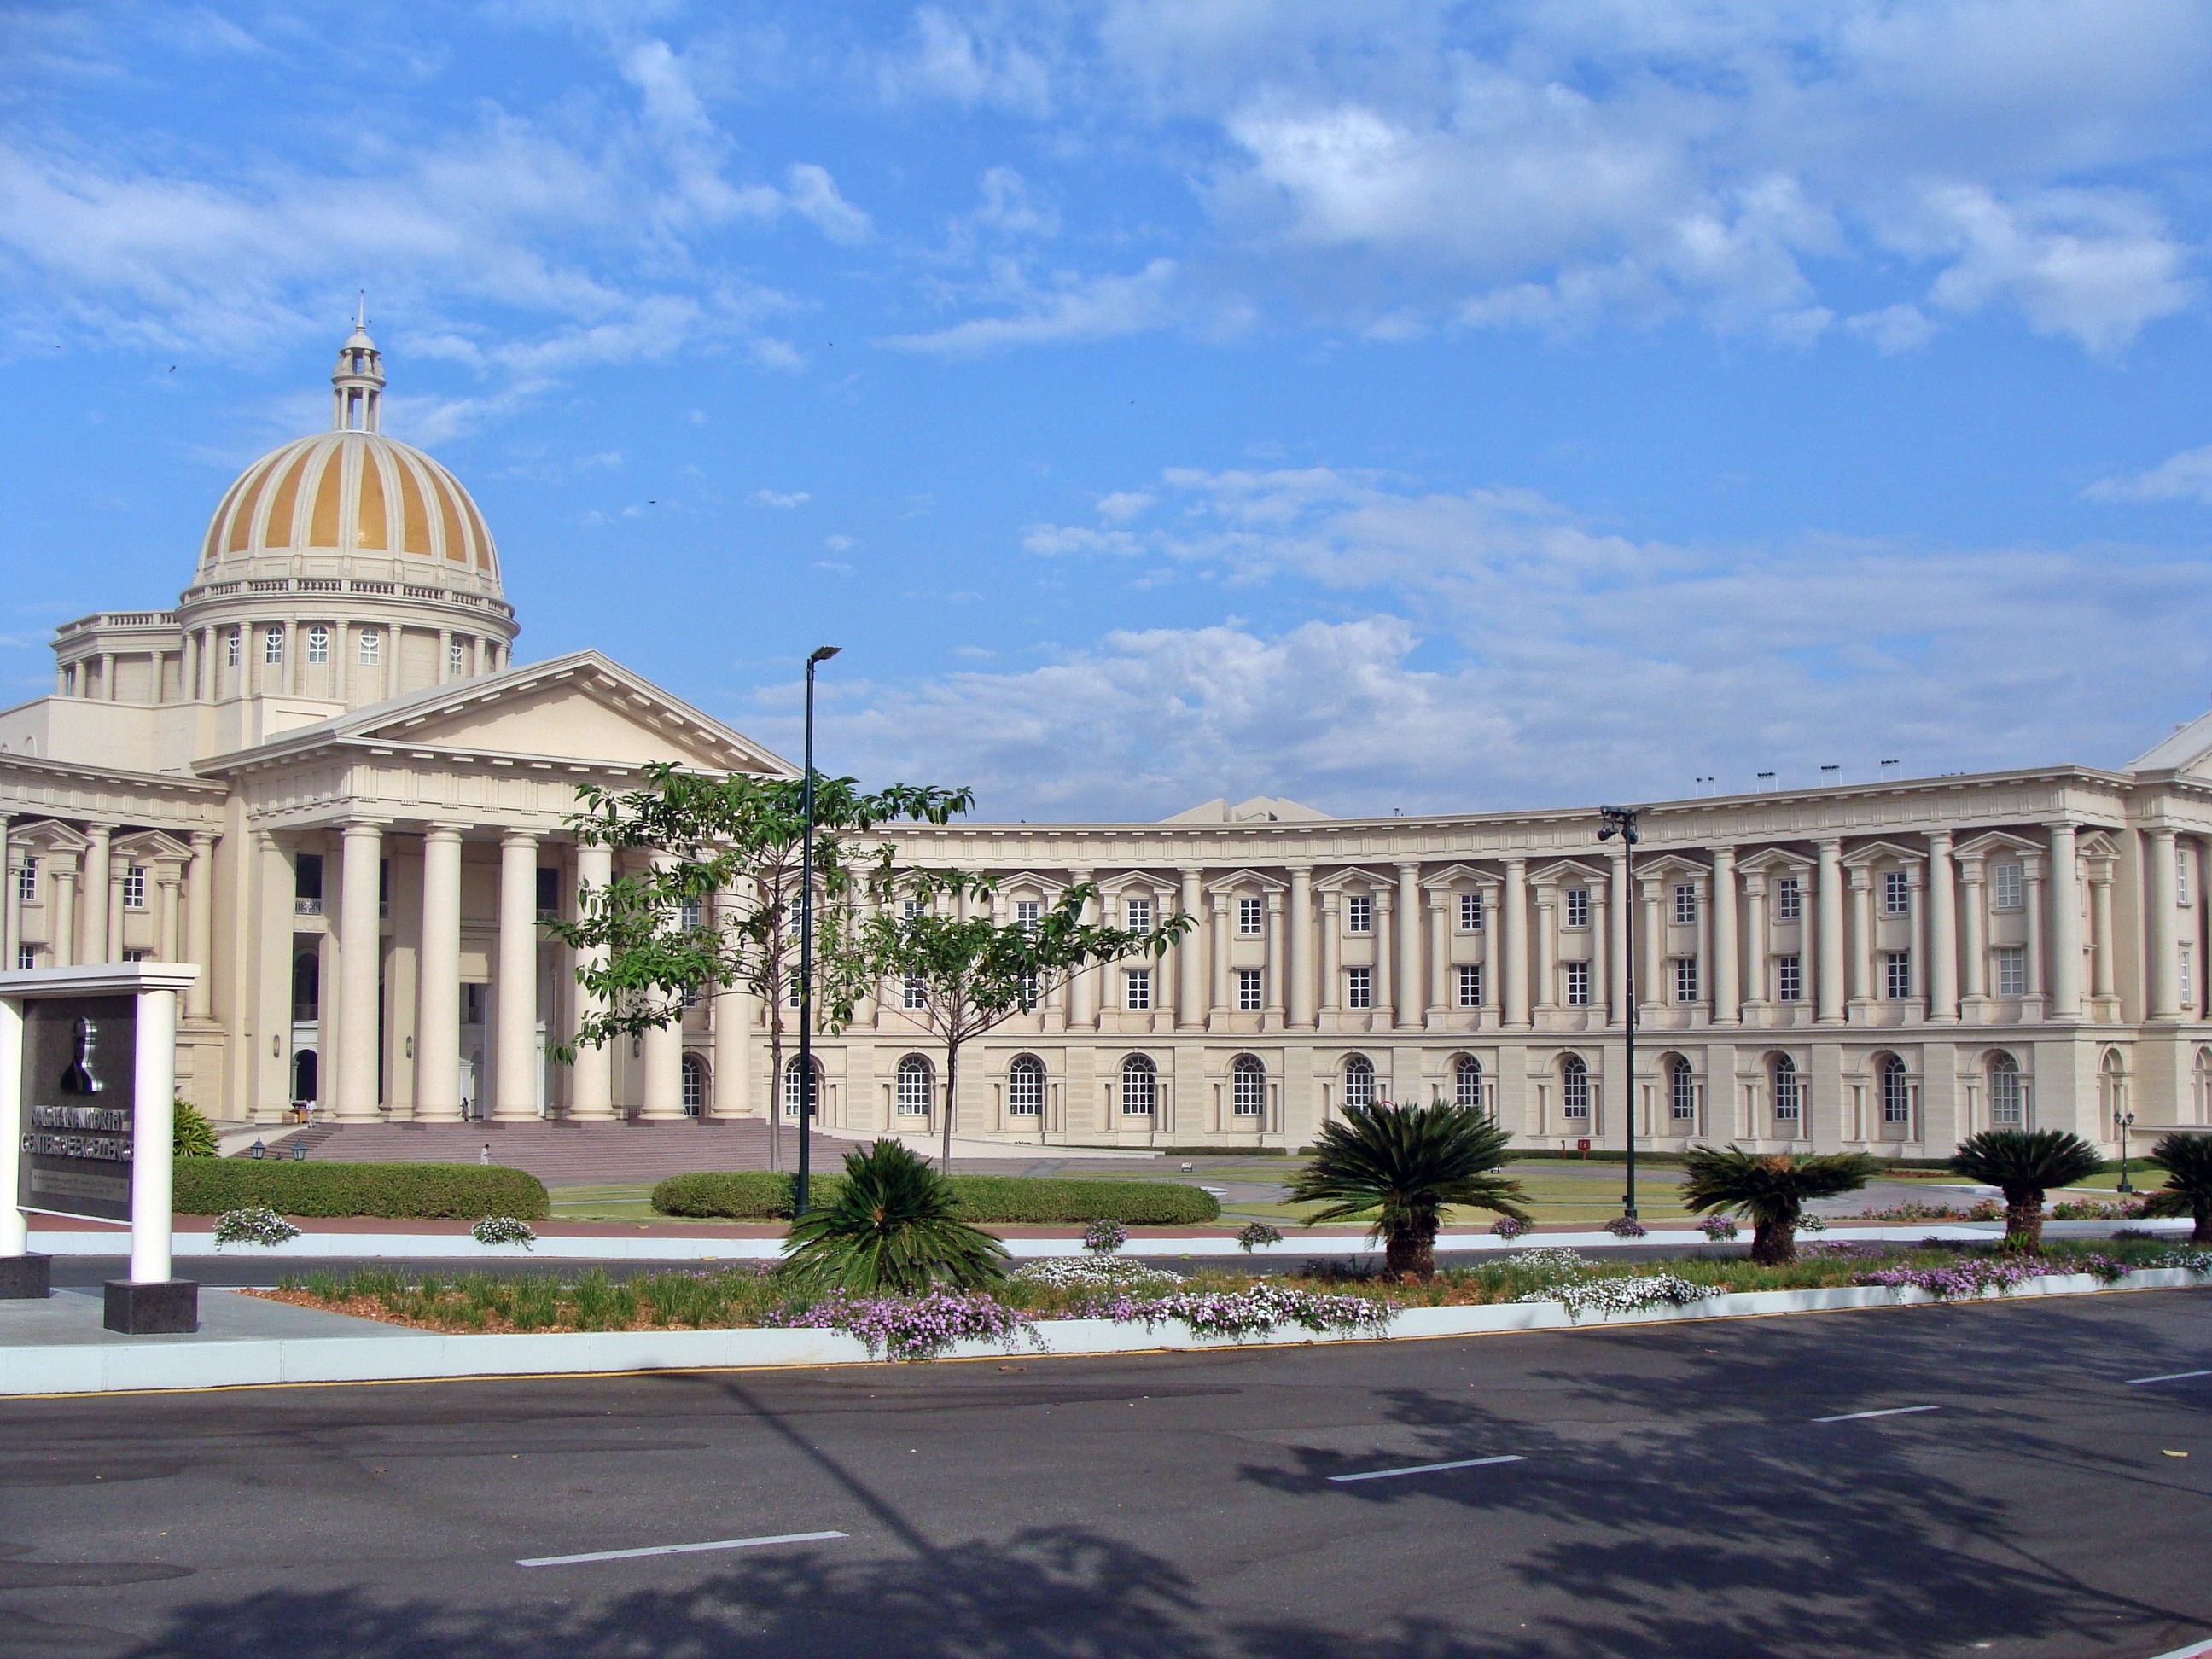
architecture, town, building, palace, downtown, hall, plaza, artistic, landmark, facade, church, decor, modern, place of worship, town square, india, tourist attraction, estate, karnataka, infosys, mysore, it hub